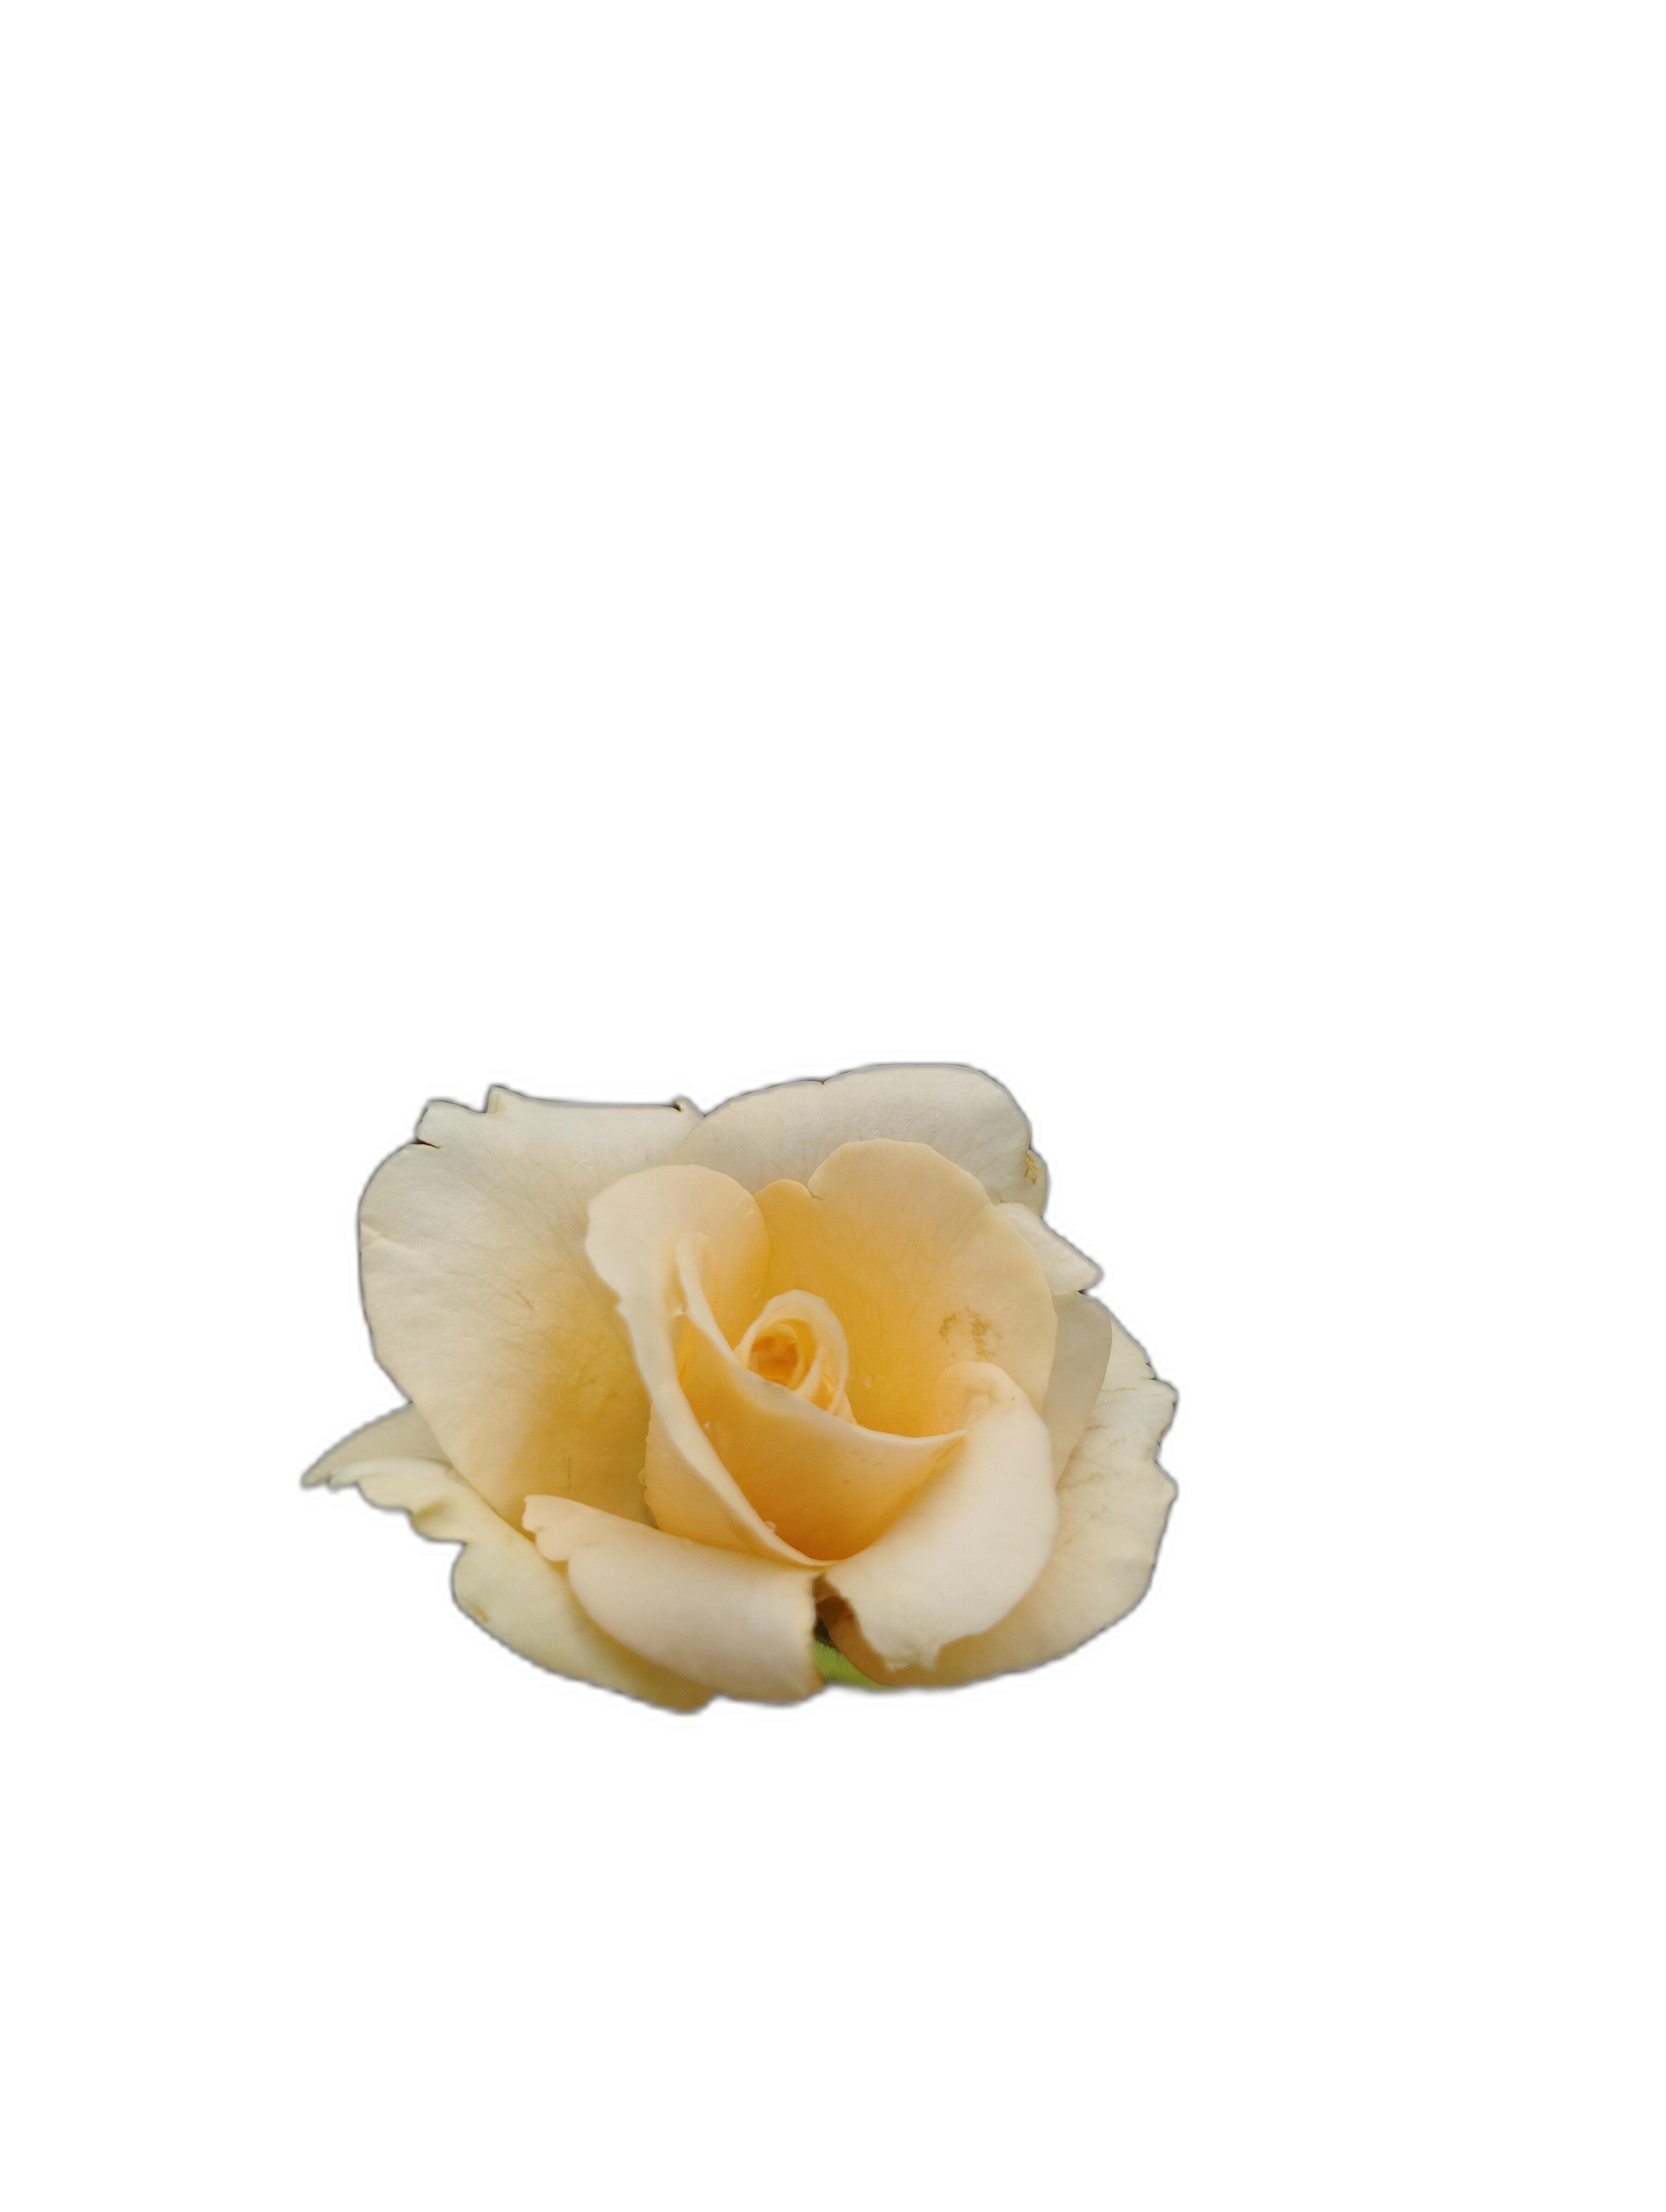
Label: Rose